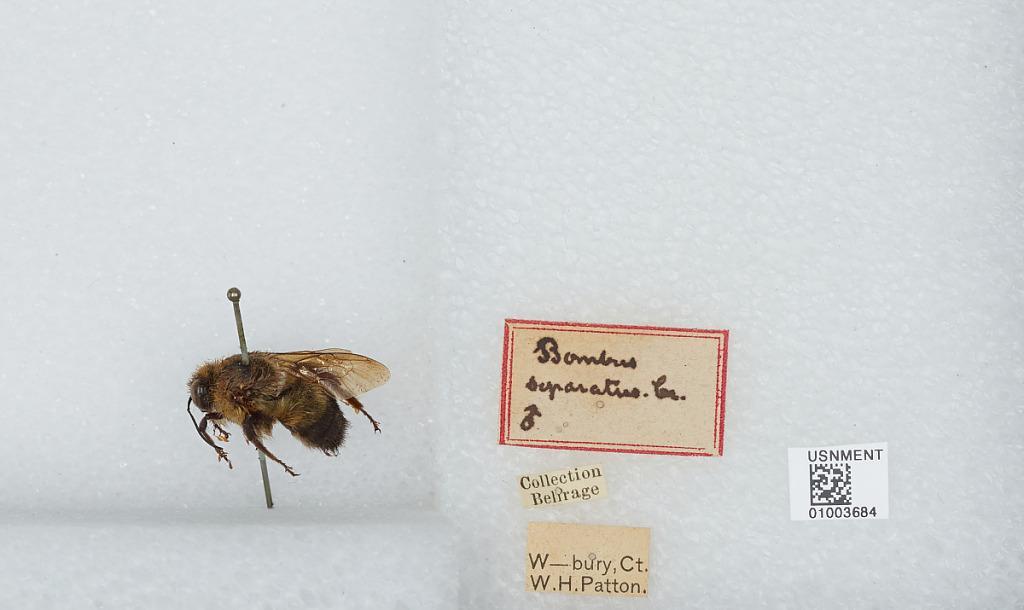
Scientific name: Bombus (Separatobombus) griseocollis (De Geer)
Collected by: W. Patton
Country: United States
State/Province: Connecticut
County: New Haven
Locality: Waterbury
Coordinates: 41.5561, -73.0414